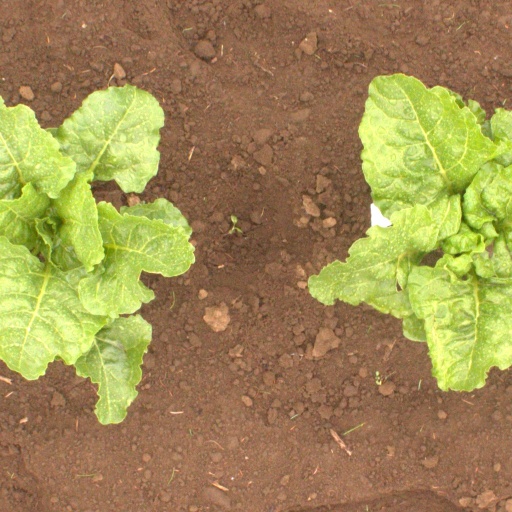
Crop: sugar beet